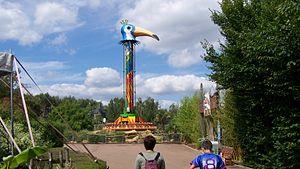
Toopel Tower a Walygator Parc en Lorraine
Walygator Parc, anciennement Big Bang Schtroumpf, Walibi Schtroumpf puis Walibi Lorraine, est un parc d'attractions situé sur la commune française de Maizières-lès-Metz dans le département de la Moselle.
Cet article présente un historique du Walygator Parc, situé à Maizières-lès-Metz. Le parc existe depuis 1989, il a appartenu à plusieurs propriétaires et a porté plusieurs noms. Il porte le nom de Walygator Parc depuis le 6 avril 2007.
Hong Kong Disneyland